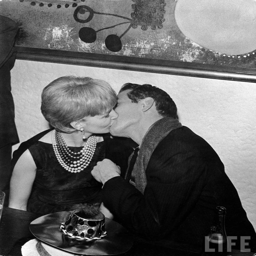
actors share a new year 's eve kiss .